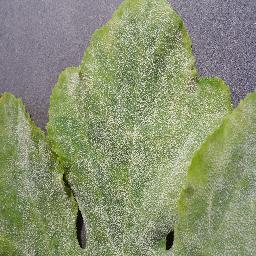
Label: Squash___Powdery_mildew